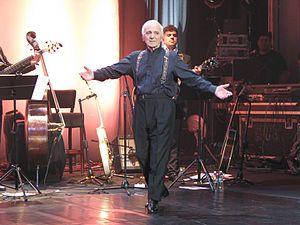
Charles Aznavour (b. May 22, 1924) – French singer